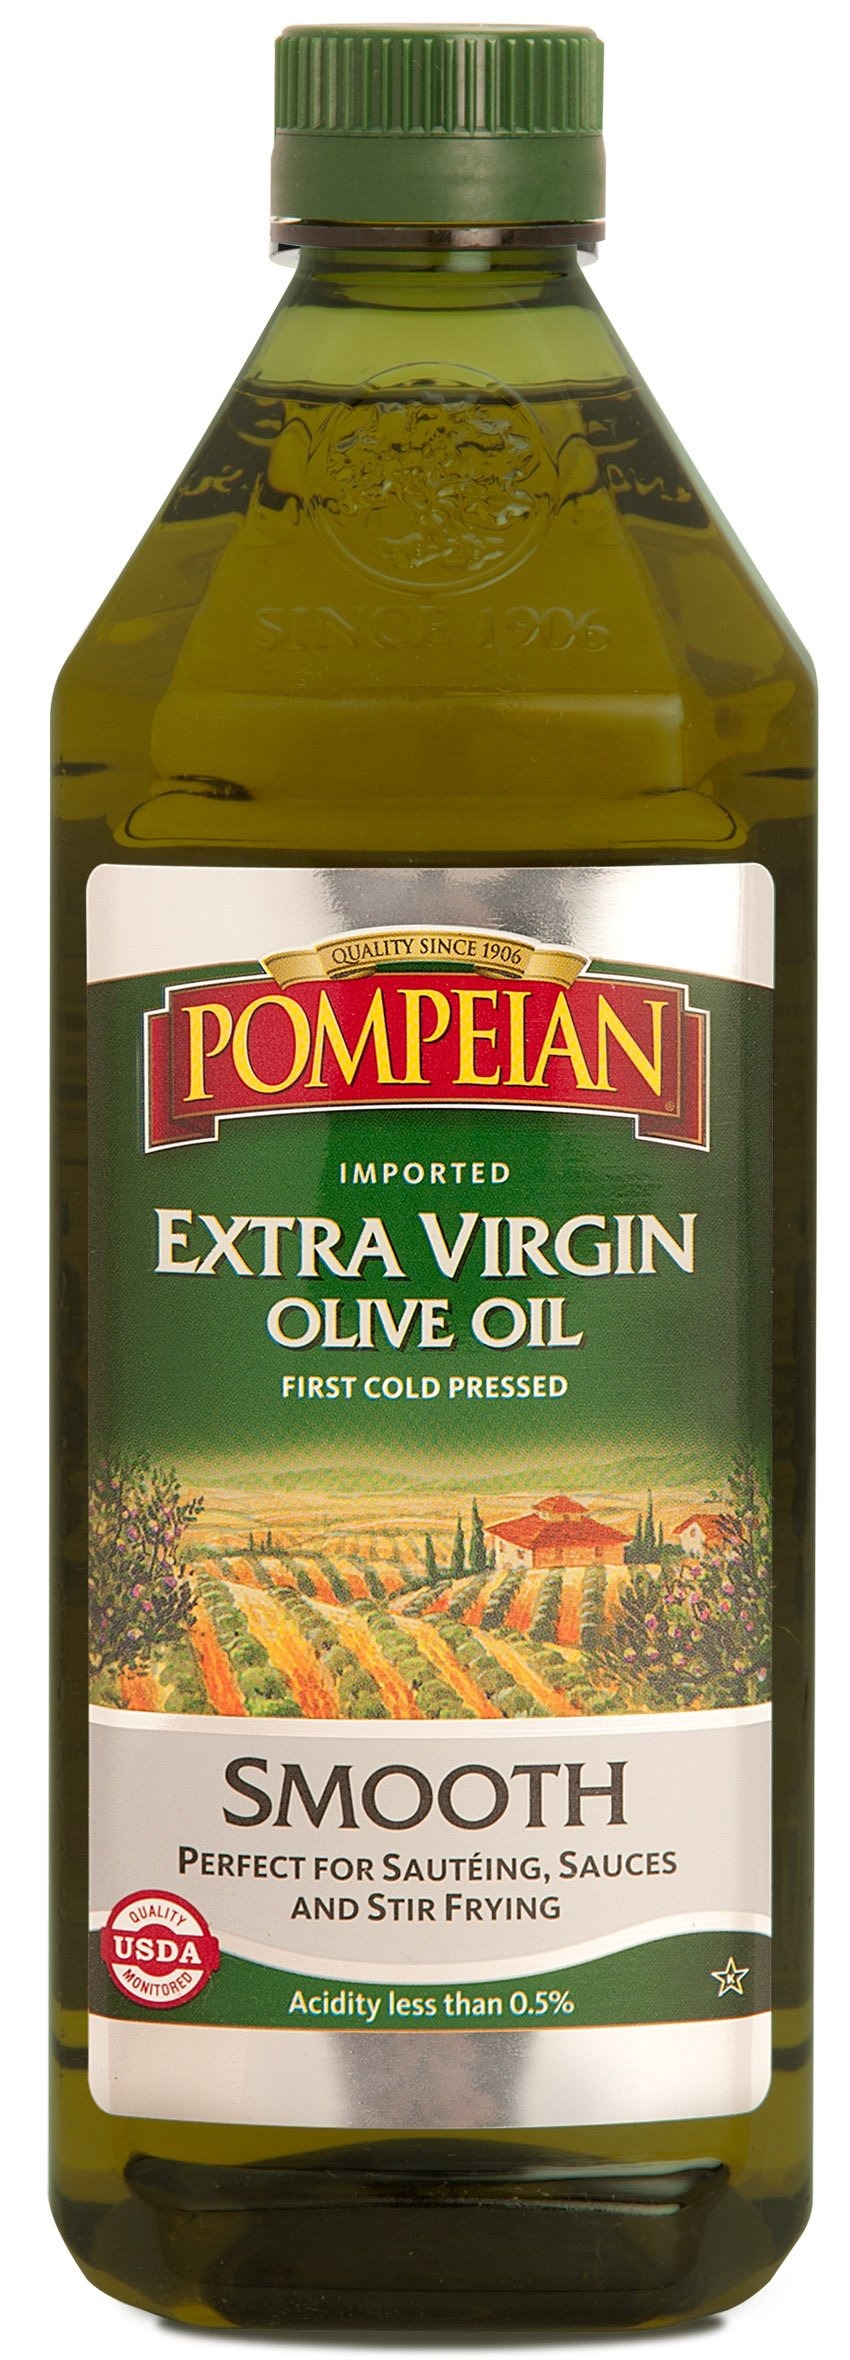
Item Name: Pompeian Extra Virgin Olive Oil 16 oz Plastic Bottle (3) Smooth Flavor3
Bullet Point 1: perfect for sautteing, sauces and stir frying
Bullet Point 2: Acidity less than 5%
Value: 48.0
Unit: Ounce

Price: 7.38